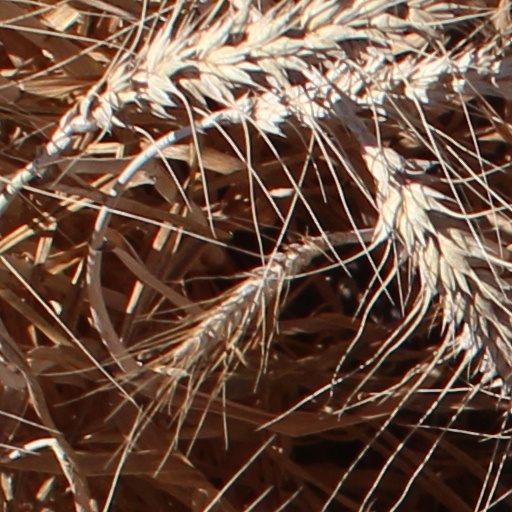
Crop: wheat